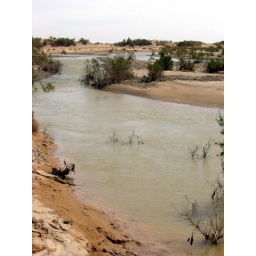
ther 1st time in more than 45 years that the Draa is flowing above ground until the ocean !!!!